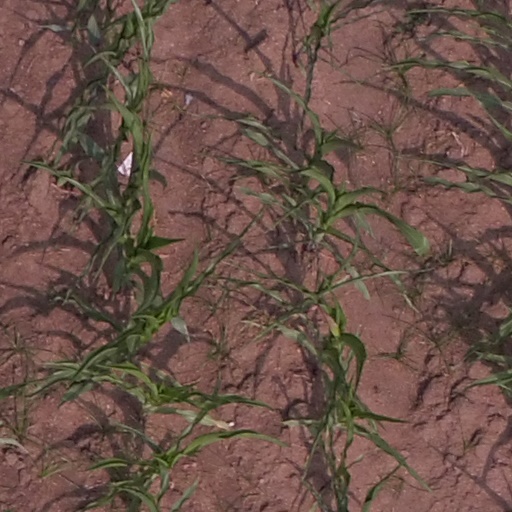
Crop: maize; corn